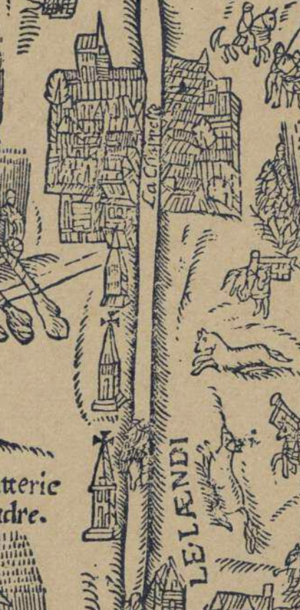
Récit de la bataille de 1567 entre Paris et Saint-Denis par Jean Le Maistre. Plan d'organisation du champ de bataille. Image réduite d'après l'estampe originale sur bois de Jean Le Maistre, 1570.
La rue du Landy est une voie publique de La Plaine Saint-Denis, traversant les communes d'Aubervilliers, Saint-Denis et Saint-Ouen-sur-Seine, dans le département de la Seine-Saint-Denis, en France. Elle a aussi été appelée chemin du Landy, route du Landy, rue du Landit.